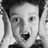
Emotion: surprise